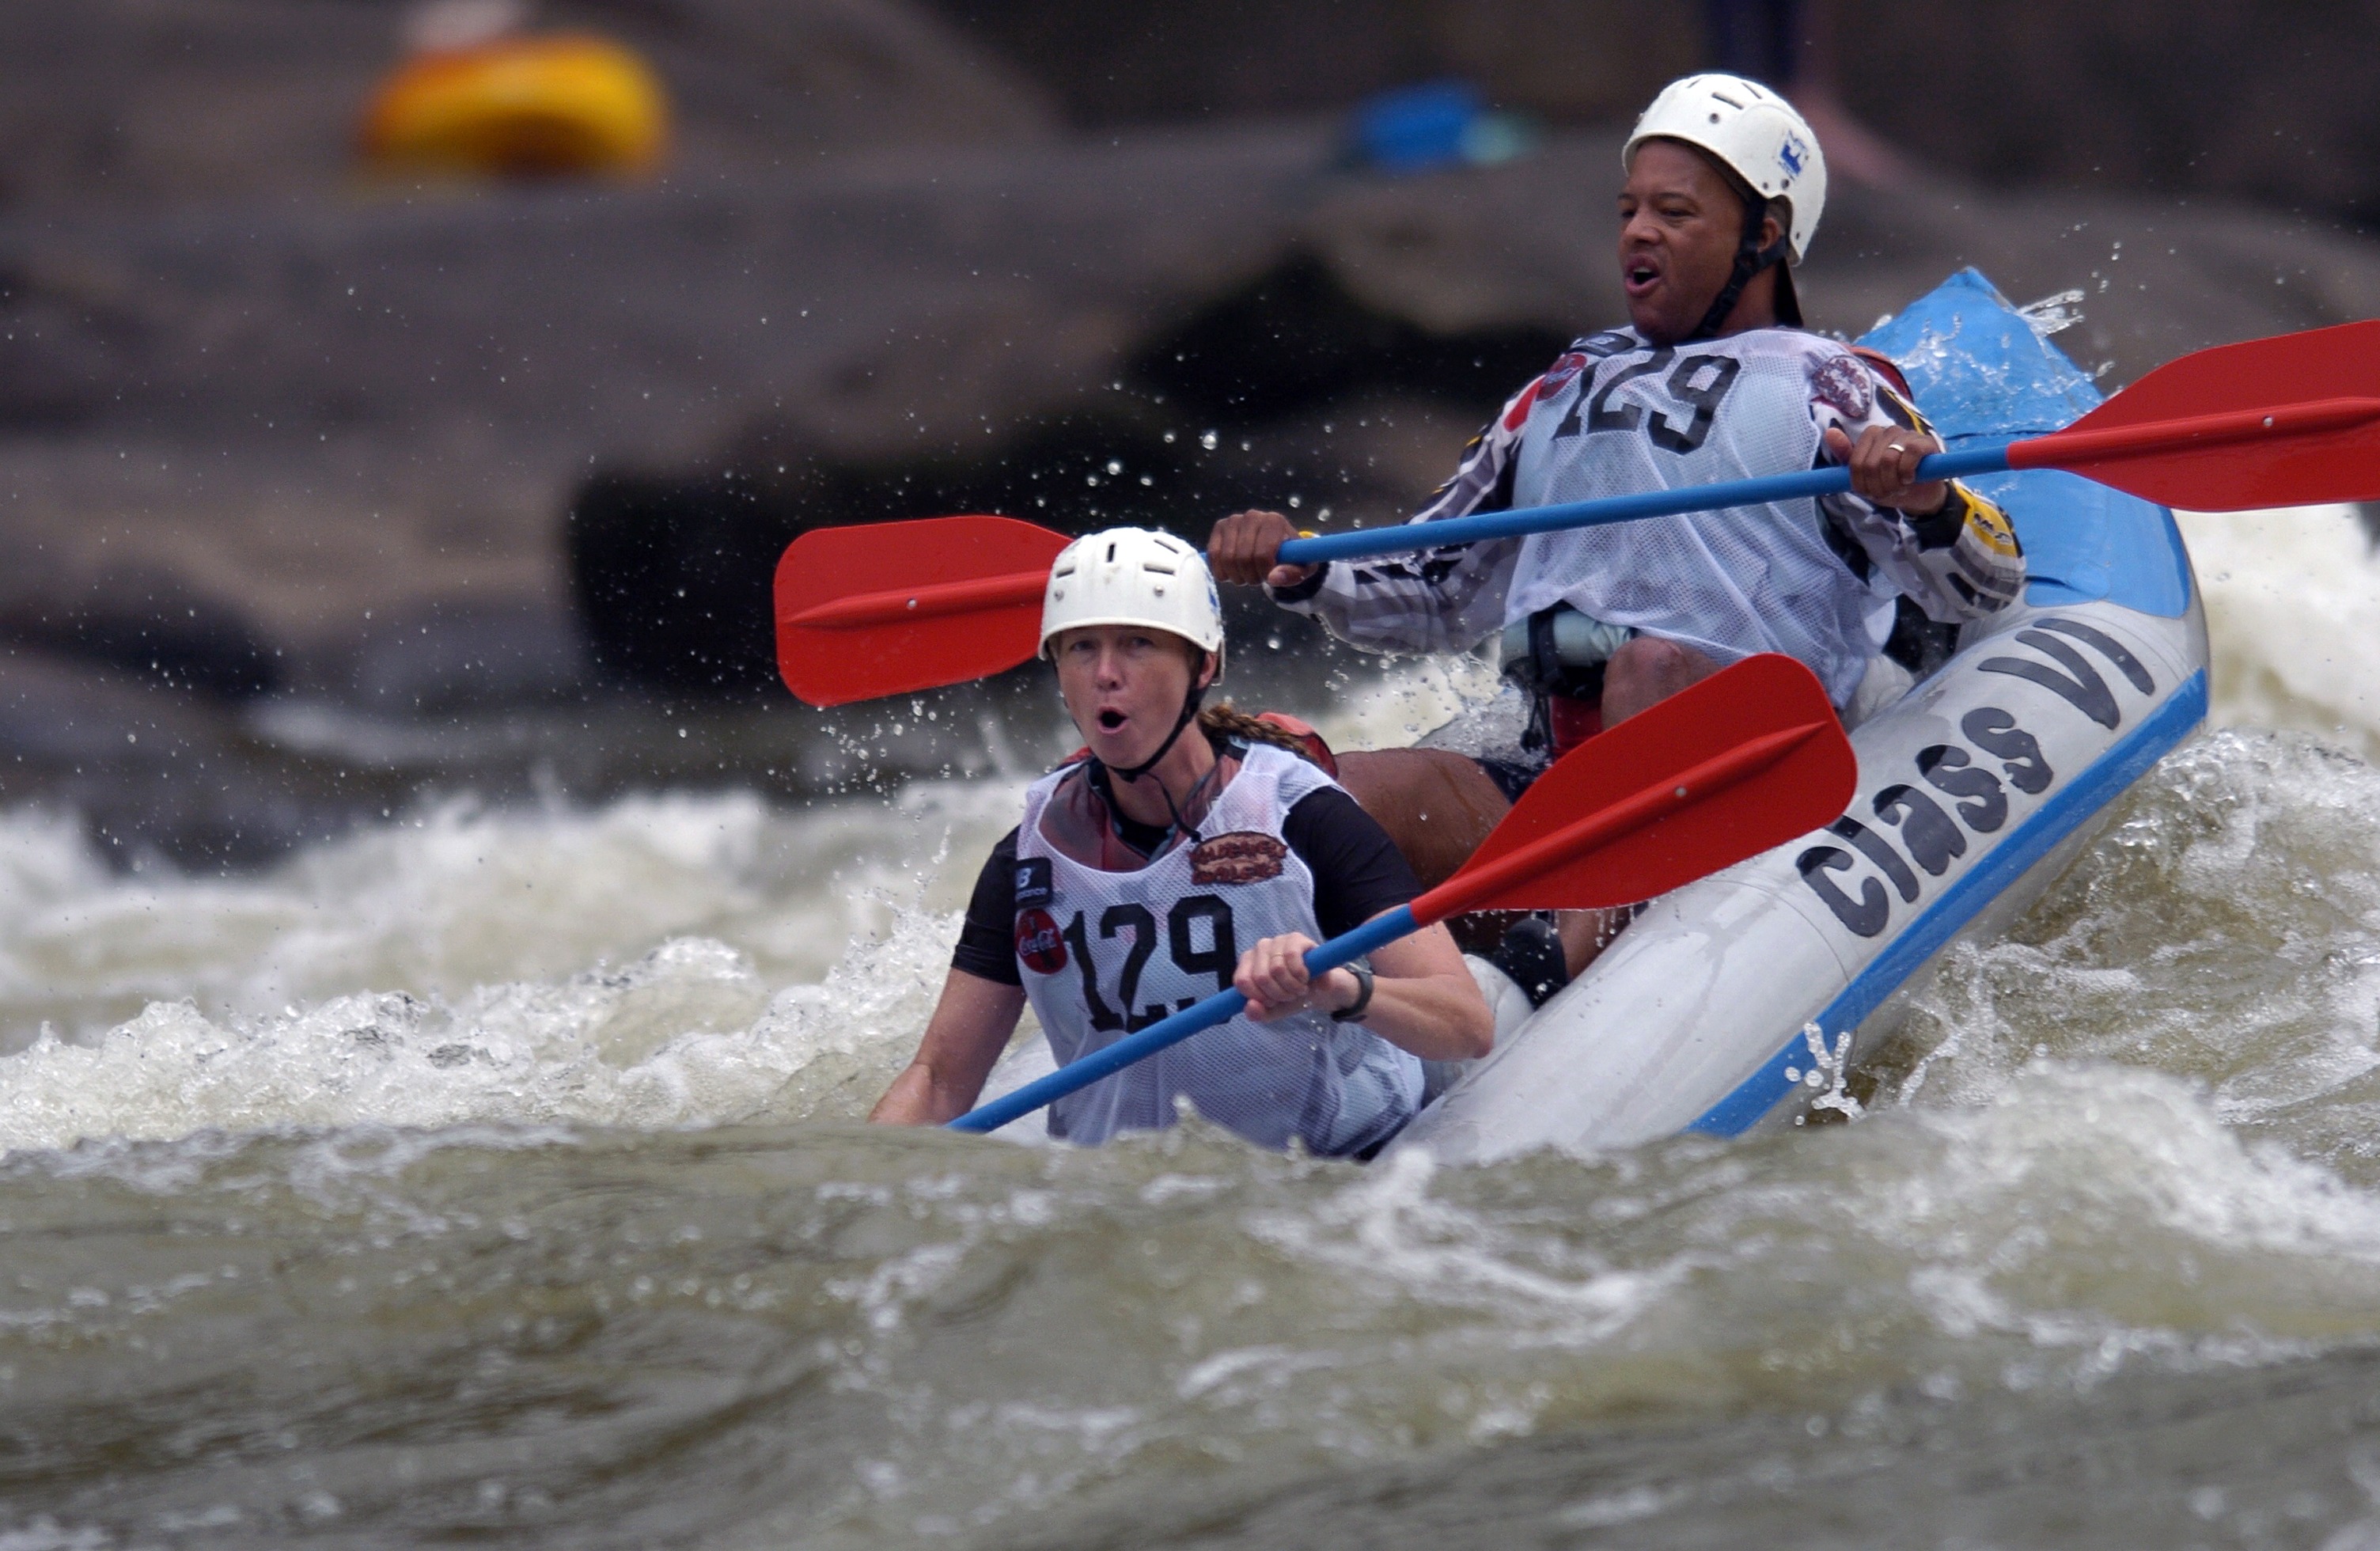
water, nature, boat, river, canoe, recreation, vehicle, exercise, extreme sport, competition, outside, men, sports, boating, rapids, canoeing, water sport, west virginia, rafting, fayetteville, outdoor recreation, canoe sprint, canoe slalom, slalom skiing, whitewater kayaking